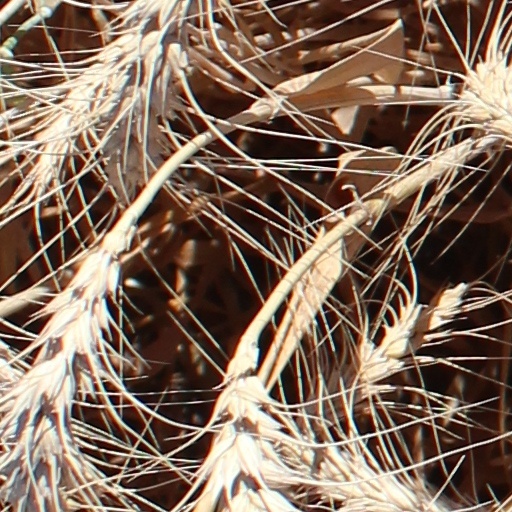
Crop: wheat